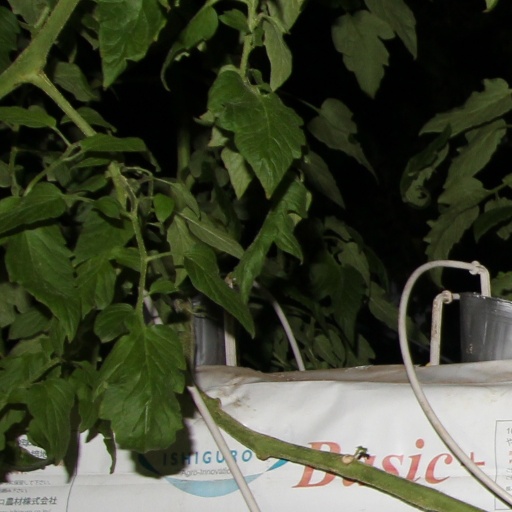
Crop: tomato